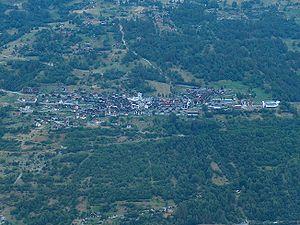
Hérémence est une commune suisse du canton du Valais, située dans le district d'Hérens, à l'intersection du val d'Hérens et du val d'Hérémence. C'est sur cette commune qu'est situé le lac des Dix et le barrage de la Grande-Dixence.